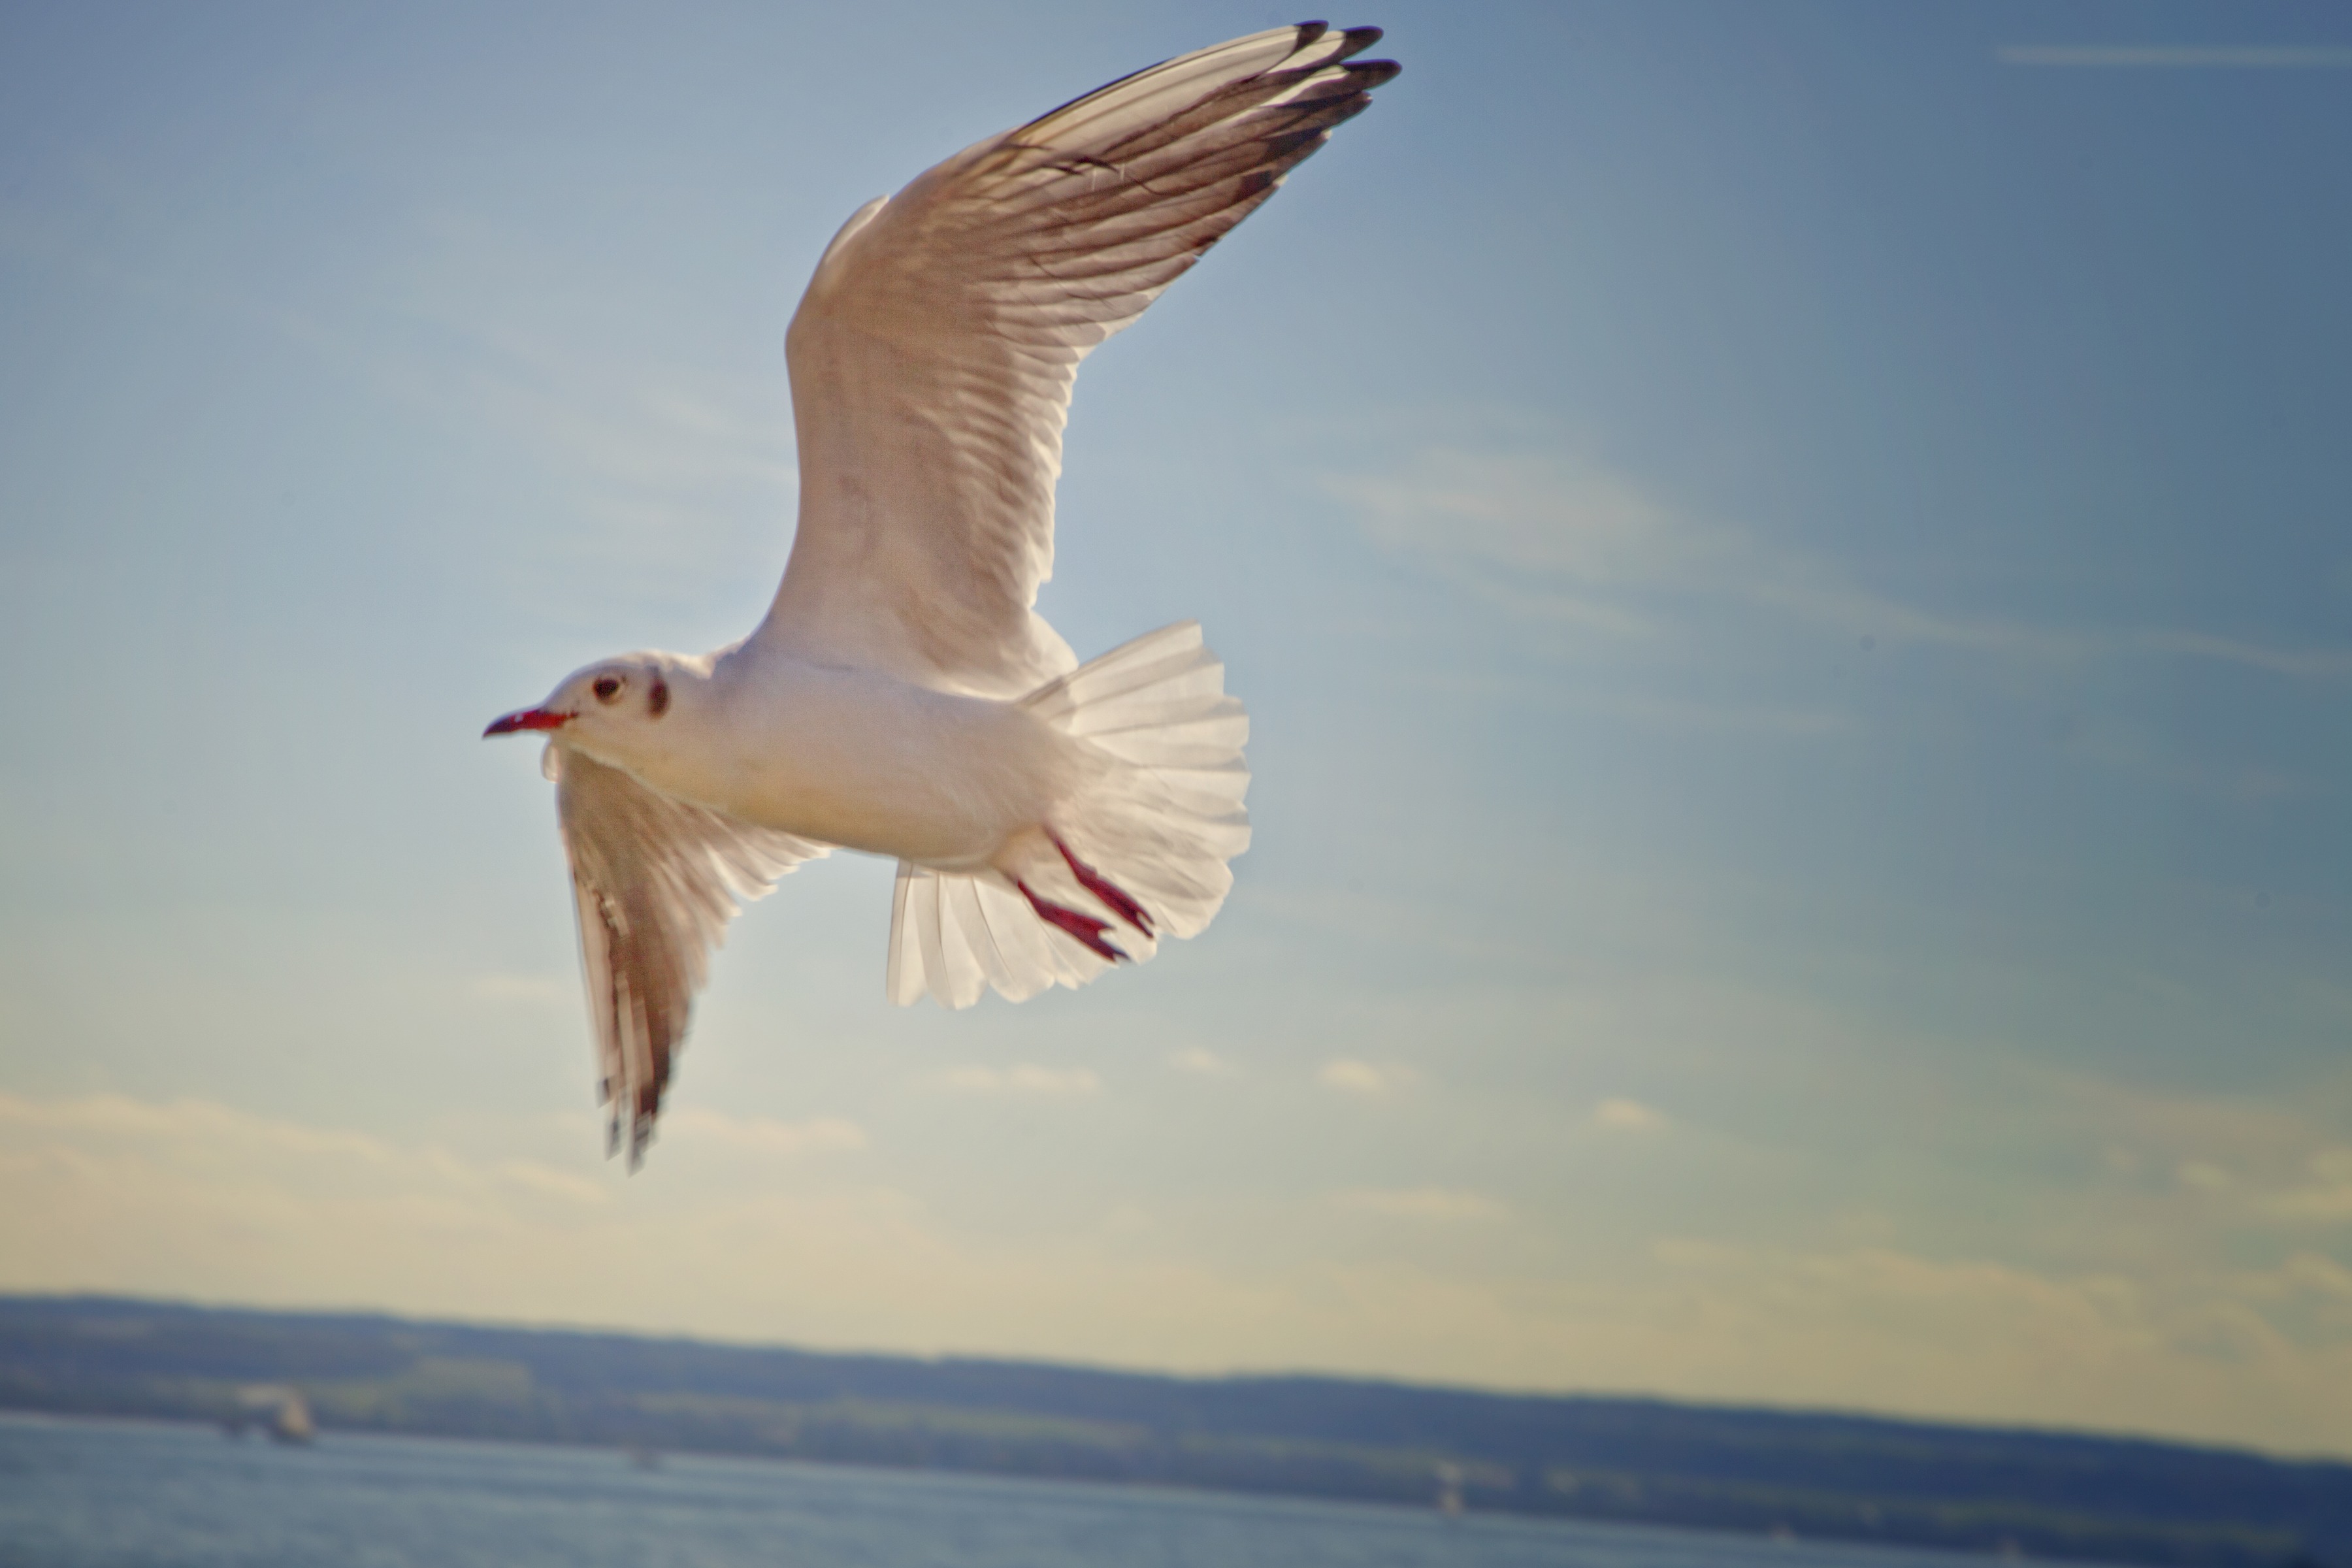
sea, water, bird, wing, lake, seabird, flying, seagull, gull, beak, flight, vertebrate, water bird, lake constance, charadriiformes, european herring gull